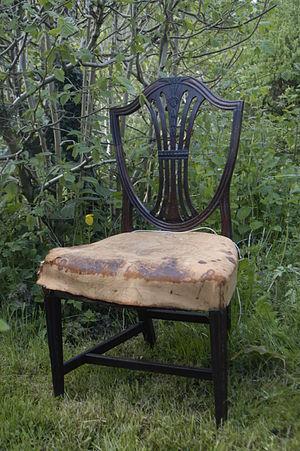
George Hepplewhite, né à Ryton Tyre et Wear en 1727 et mort à Londres le 21 juin, 1786 est un ébéniste anglais, considéré comme l'un des principaux créateurs de meubles du 18ᵉ siècle avec Thomas Chippendale et Thomas Sheraton. Il a donné son nom à un style.